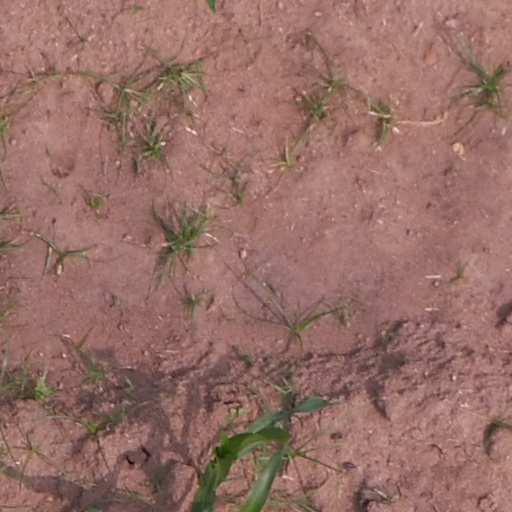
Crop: maize; corn